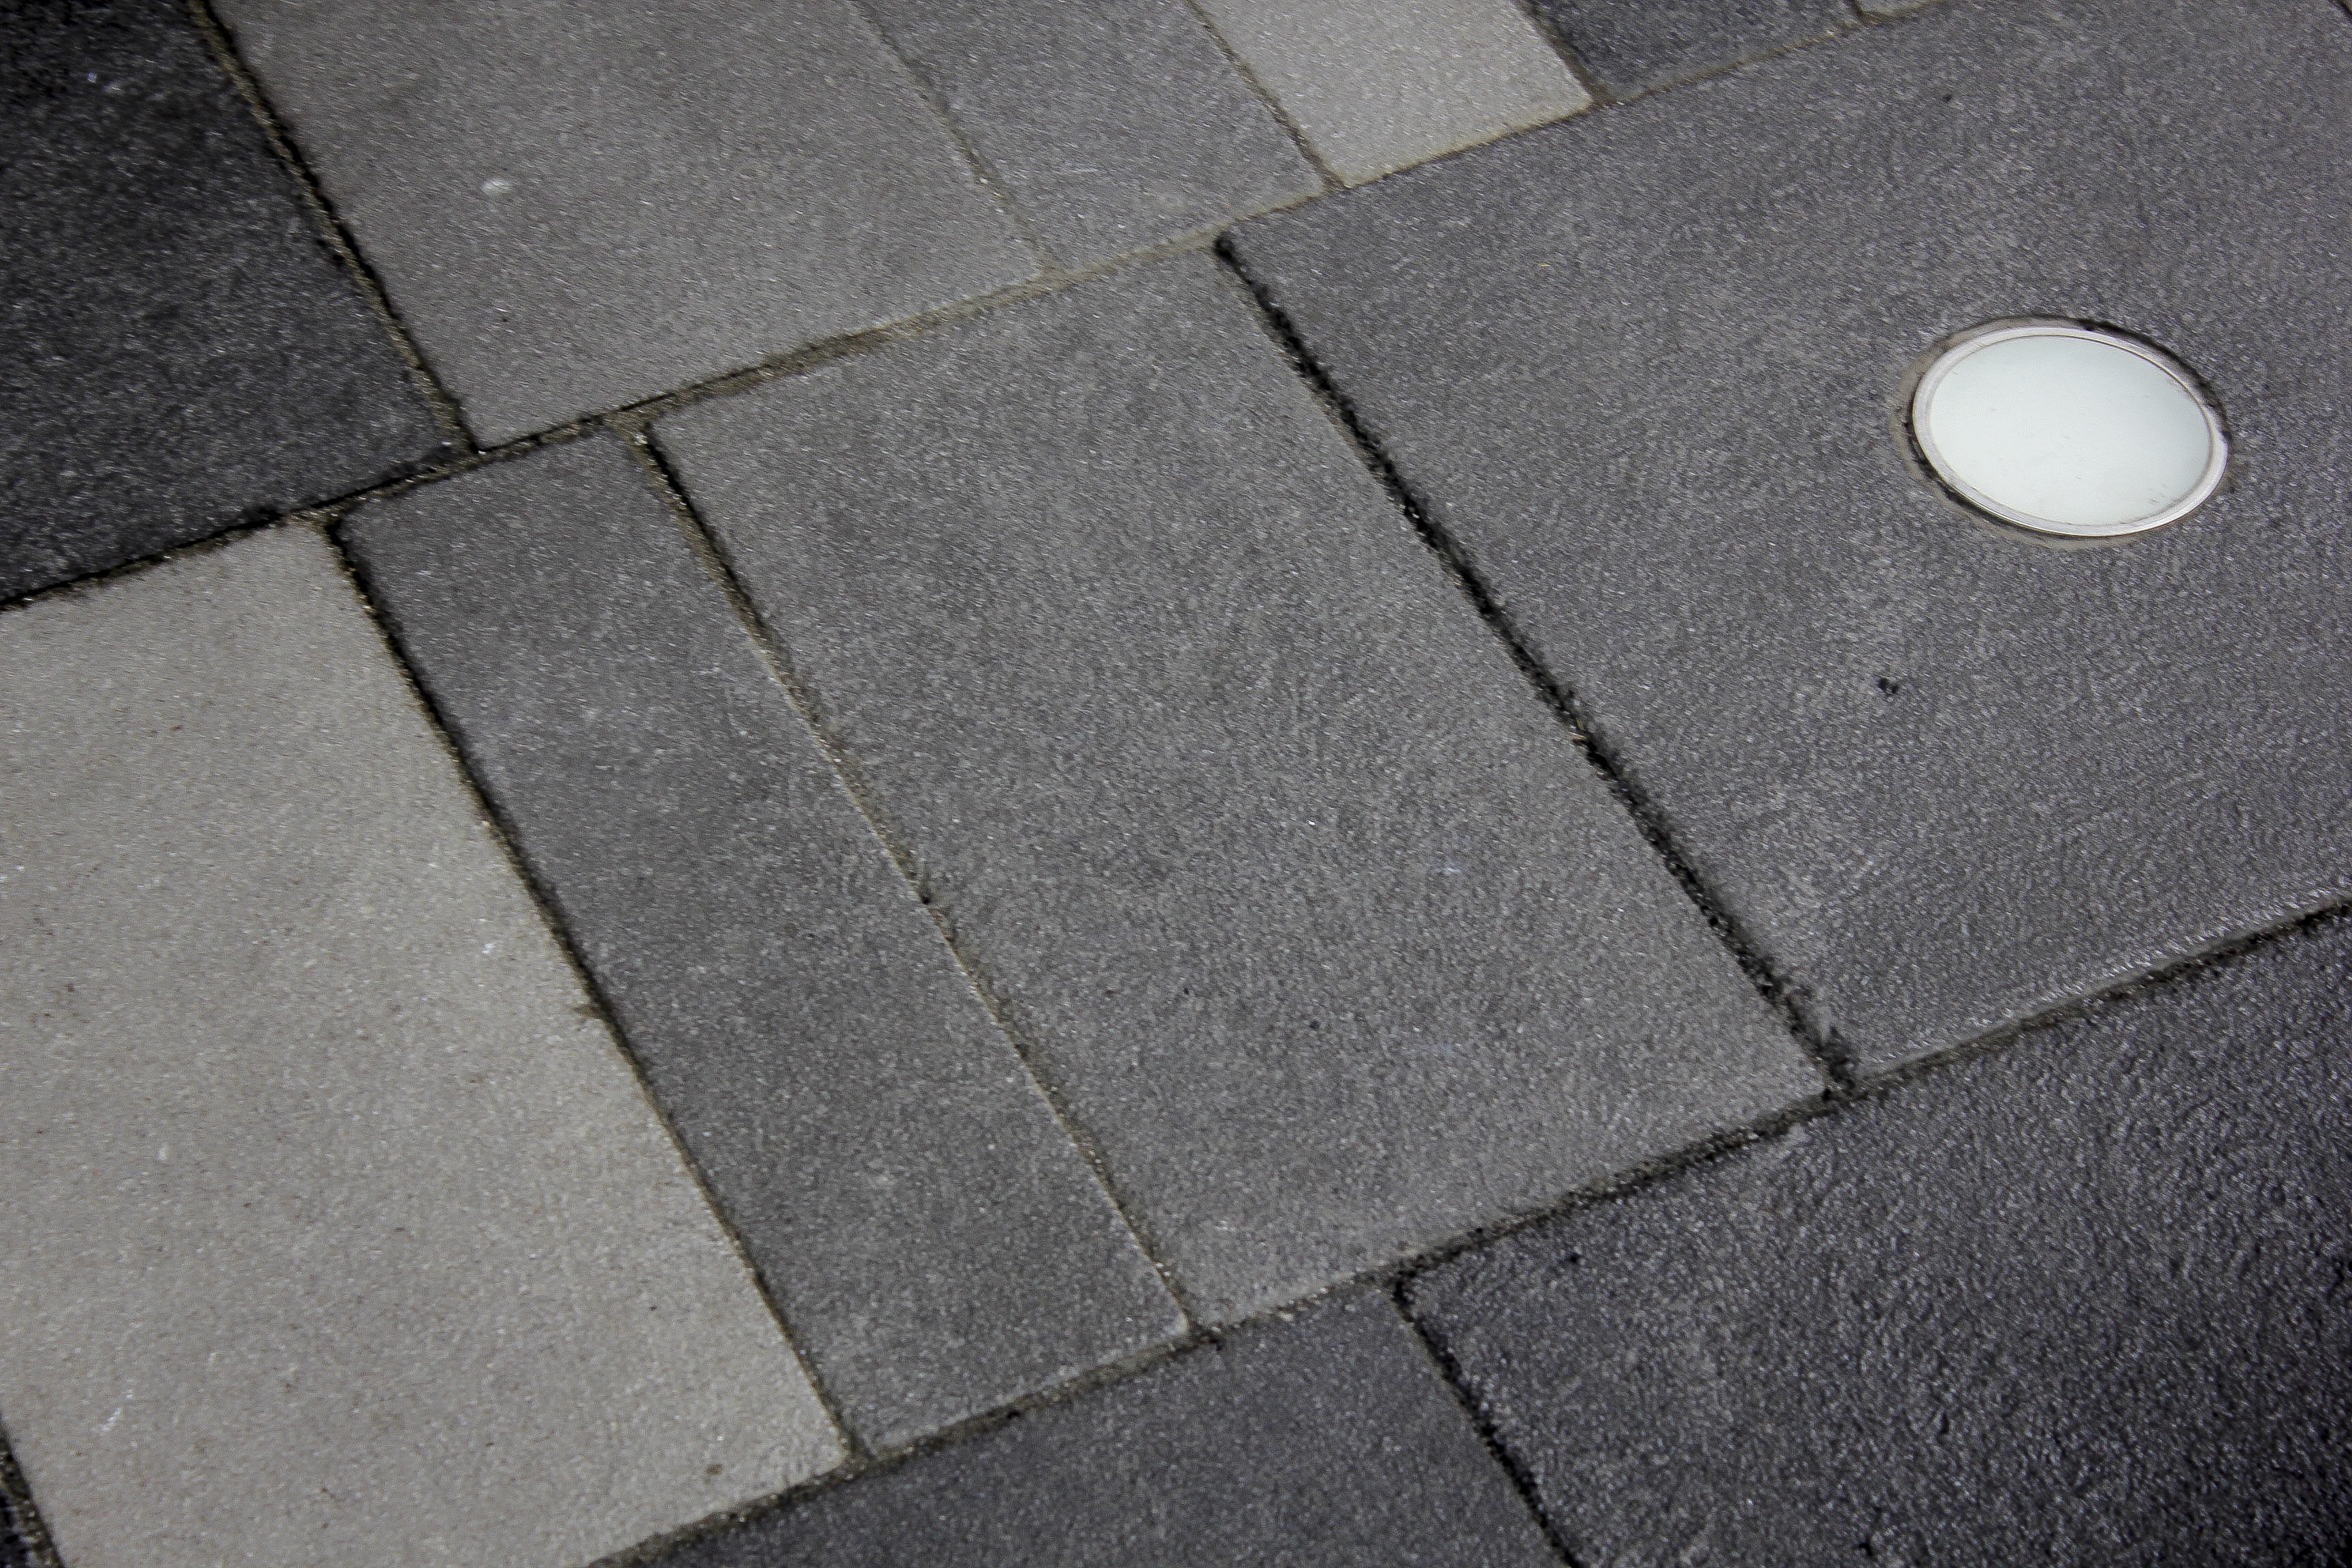
texture, sidewalk, floor, roof, stone, asphalt, pattern, tile, lane, material, slate, mosaic, flooring, road surface, outdoor structure